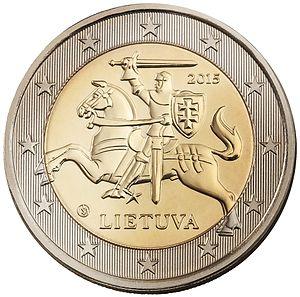
Les pièces en euro de la Lituanie sont les pièces de monnaie en euro frappées par la Lituanie. L'euro a remplacé l'ancienne monnaie nationale, le litas, le 1ᵉʳ janvier 2015 au taux de conversion de 1 euro = 3,45280 litas. Les pièces en euro lituaniennes ont cours légal dans la zone euro depuis cette date.
La pièce de 2 euros est la huitième pièce en euro en circulation et celle dont la valeur est la plus haute. Elle est émise par les pays de la zone euro et par les pays ayant établi des accords avec les autorités européennes, soit actuellement par 23 pays. Émise à partir de 1999, elle est en circulation depuis 2002 dans les pays ayant adopté l'euro. Elle est la seule pièce qui peut être utilisée comme pièce commémorative.
Antanas Žukauskas, né le 9 mars 1939 à Pienionys, dans l'apskritis d'Utena, en Lituanie, est un sculpteur, médailleur et graveur lituanien.